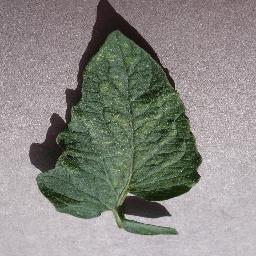
Label: Tomato___Spider_mites Two-spotted_spider_mite